Hawaiian Airlines

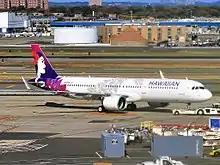
Hawaiian's first Airbus A321neo, christened "Maile", at John F. Kennedy International Airport in New York City, halfway through its delivery flight.

Hawaiian began operating the Boeing 717 on its inter-island network in March 2001. On June 4, 2008, the airline announced that it had agreed to lease an additional four 717 airplanes to meet demand due to the shutdown of Aloha Airlines' passenger operations and the closing of ATA Airlines, with deliveries between September and the end of 2008.